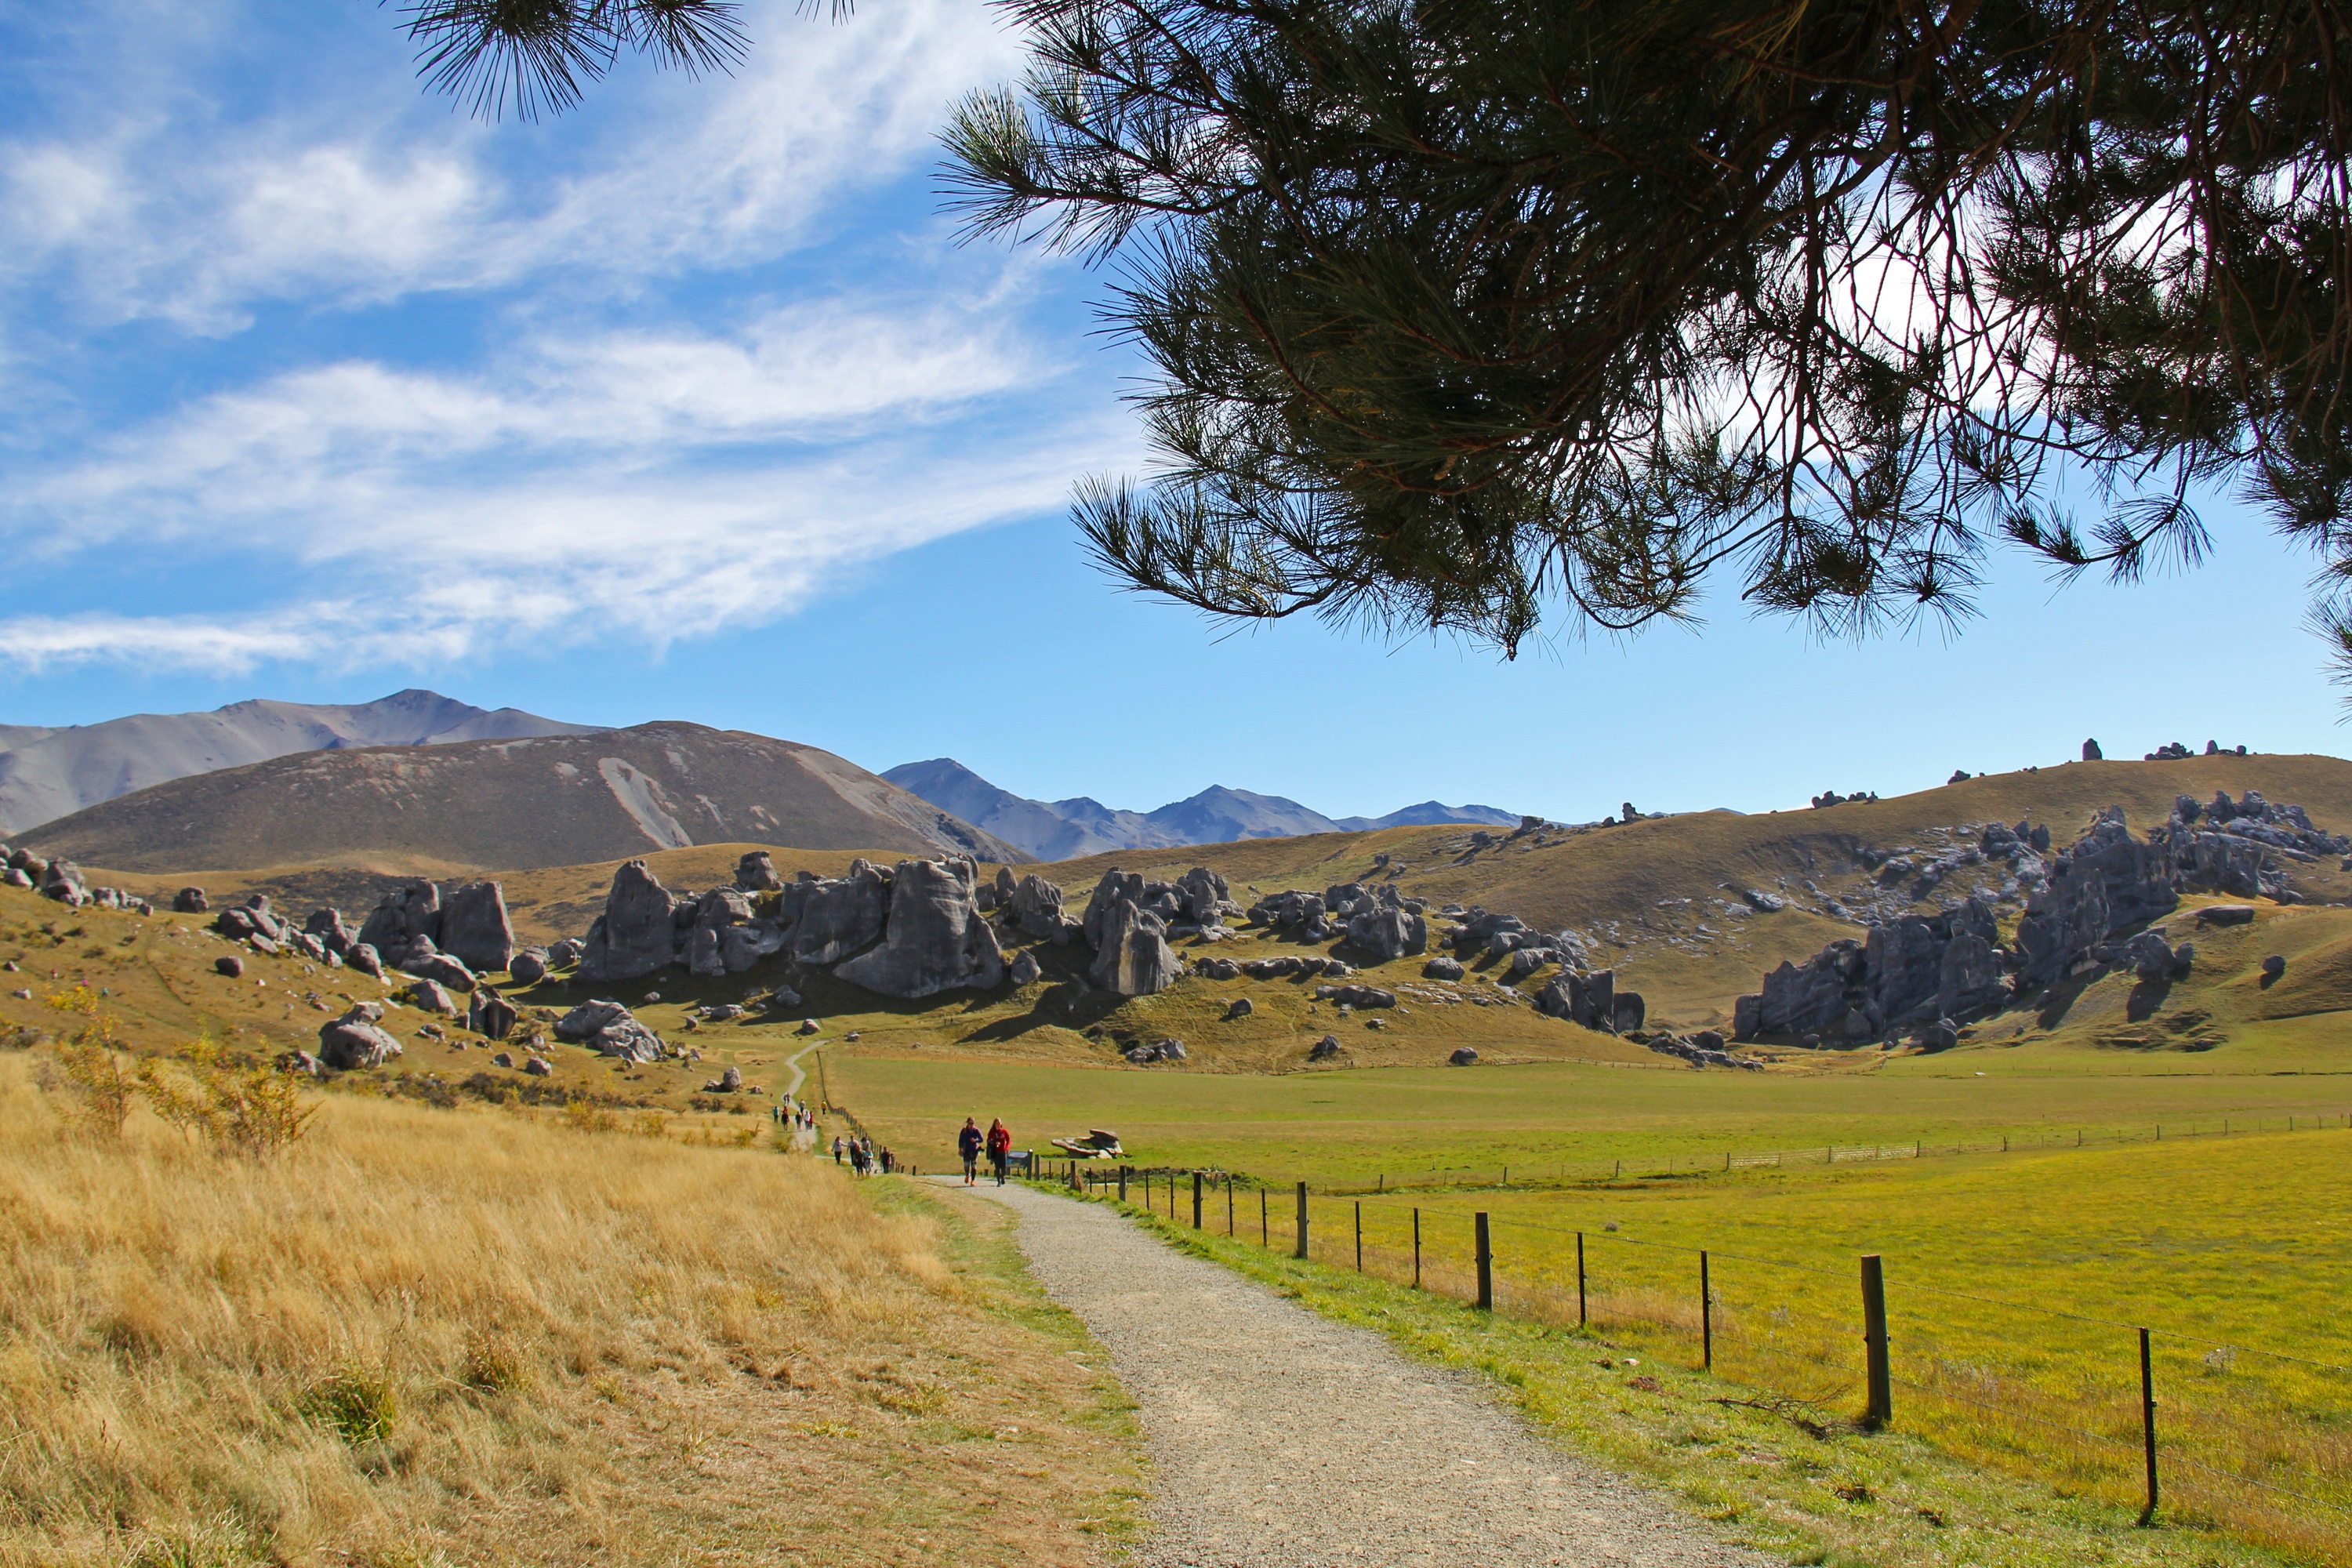
landscape, tree, nature, grass, wilderness, mountain, field, meadow, prairie, hill, lake, valley, mountain range, pasture, ridge, plain, blue sky, clouds, alps, grassland, new zealand, plateau, beautiful, rural area, castle hill, geographical feature, mountainous landforms